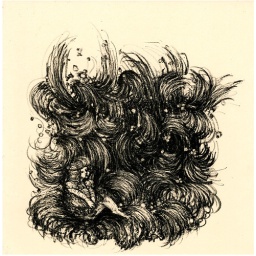
A lithography print done with a stone. Just a little cat girl sitting in a mass of hair